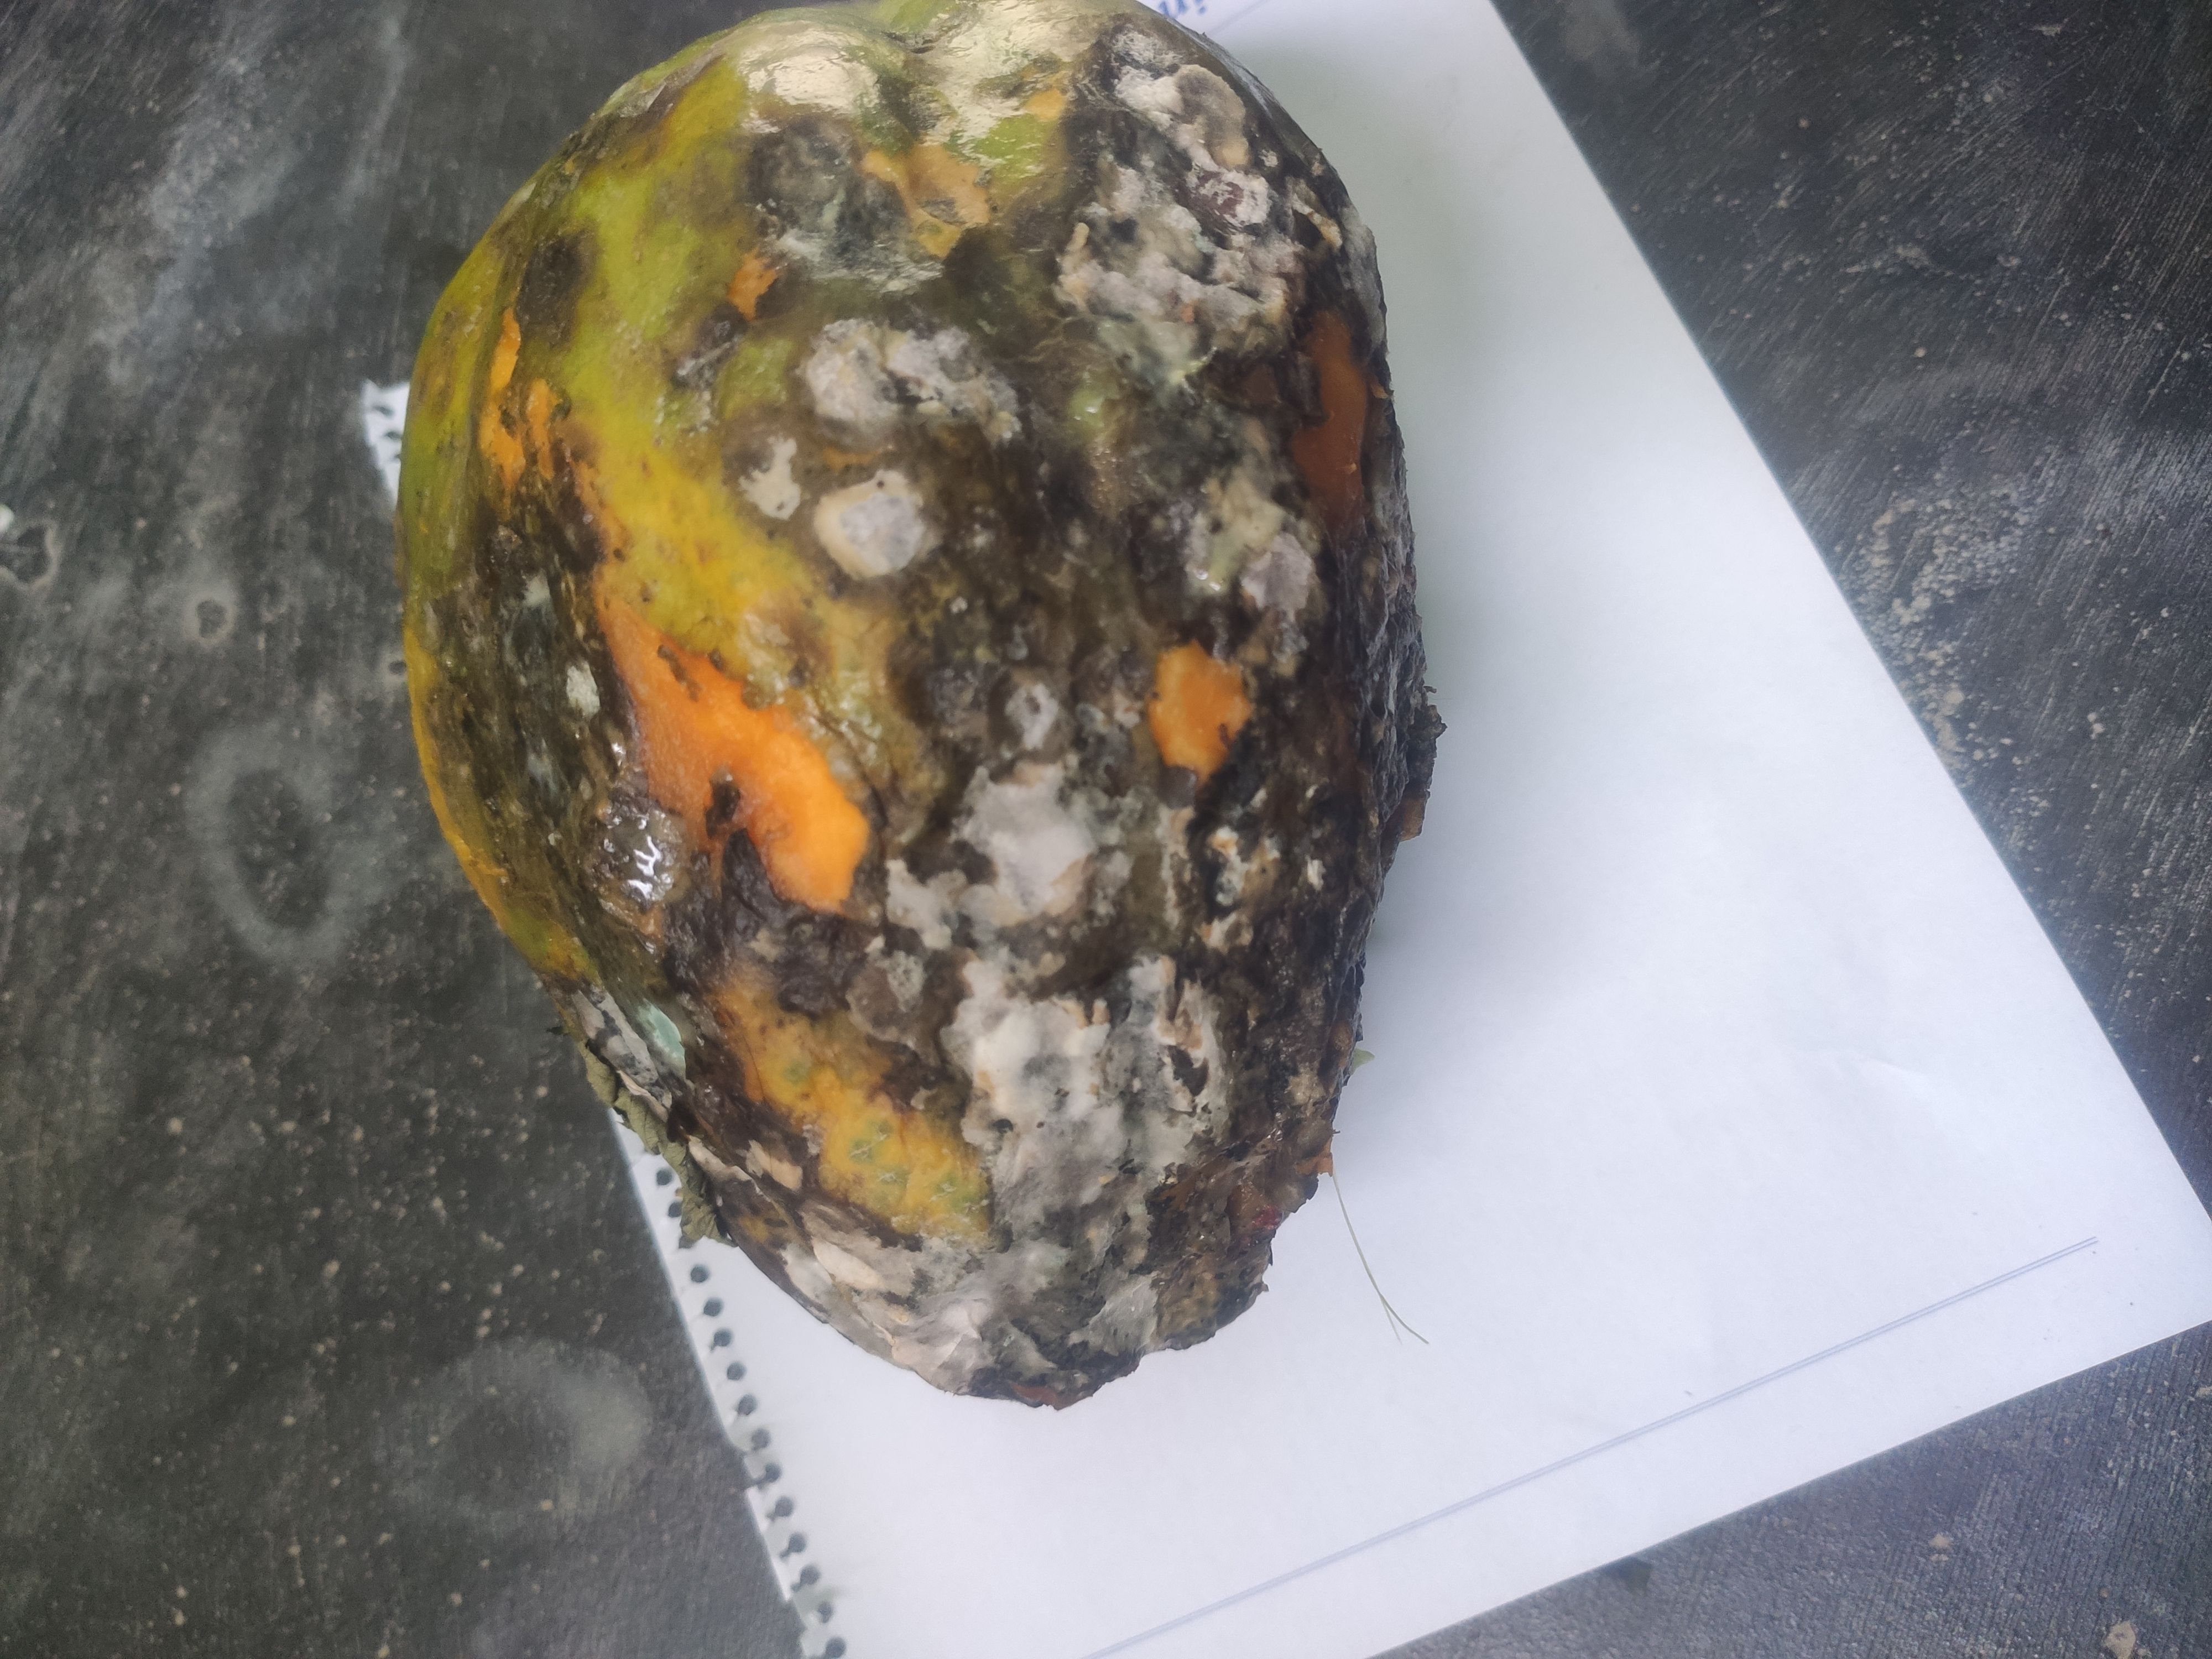
Fruit: papayas
Grade: 3rd-grade